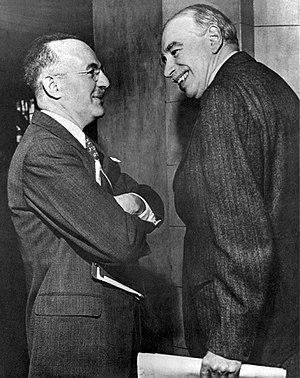
John Maynard Keynes (à droite) et Harry Dexter White (à gauche) (1946) Русский: Джон Мейнард Кейнс (справа) и Гарри Декстер Уайт на Бреттон-Вудской конференции
John Maynard Keynes, né le 5 juin 1883 à Cambridge et mort le 21 avril 1946 dans sa ferme de Tilton à Firle, est un économiste, haut fonctionnaire et essayiste britannique. Sa notoriété est mondiale. Il est le fondateur de la macroéconomie keynésienne. Le keynésianisme, la nouvelle économie keynésienne, le néokeynésianisme ou le post-keynésianisme sont issus de son œuvre. Considéré comme l'un des plus influents théoriciens de l'économie du XXᵉ siècle, il fut, en tant que conseiller officiel ou officieux de nombreux hommes politiques, l'un des acteurs principaux des accords de Bretton Woods, après la Seconde Guerre mondiale.
Harry Dexter White, né le 9 octobre 1892 à Boston et mort le 16 août 1948 à Fitzwilliam, était un économiste américain et un employé important du Département du Trésor des États-Unis pendant la Seconde Guerre mondiale. Il a conçu le plan américain qui forme la trame des accords de Bretton Woods de 1944, et a joué un rôle important dans la création du FMI et de la Banque mondiale.
L'Organisation mondiale du commerce est une organisation internationale qui s'occupe des règles régissant le commerce international entre les pays. Au cœur de l'organisation se trouvent les accords de l'OMC, négociés et signés en avril 1994 à Marrakech par la majeure partie des puissances commerciales du monde et ratifiés par leurs assemblées parlementaires. L'OMC a pour but principal de favoriser l'ouverture commerciale. Pour cela, elle tâche de réduire les obstacles au libre-échange, d'aider les gouvernements à régler leurs différends commerciaux et d'assister les exportateurs, les importateurs et les producteurs de marchandises et de services dans leurs activités.
La conférence de Bretton Woods, officiellement connue sous le nom de conférence monétaire et financière des Nations-Unies, rassemblait 730 délégués des 44 nations alliées au Mount Washington Hotel, situé à Bretton Woods dans le New Hampshire, aux États-Unis, pour réguler le système monétaire international après la fin de la Seconde Guerre mondiale.
La Seconde Guerre mondiale fut le conflit militaire le plus meurtrier de l'histoire. Plus de 60 millions de personnes ont été tuées, ce qui représentait plus de 2,5 % de la population mondiale à l'époque. Cet article tente de dresser un bilan humain et matériel de cette guerre. Le bilan humain de la seconde guerre mondiale est cependant discuté, certains spécialistes, démographes, et historiens, avancent jusqu'à 85 millions de personnes tuées durant ce conflit, car les données sur les pertes civiles sont souvent sous-évaluées, et il y a aussi le problème des chiffres qui ne sont pas définitifs à propos des pertes de l'URSS.
L'économie est une discipline qui étudie l'économie en tant qu'activité humaine, qui consiste en la production, la distribution, l'échange et la consommation de biens et de services.
L'histoire de la pensée économique est l'étude de l'histoire des idées en économie.
Les États-Unis sont la première puissance économique mondiale.
Les accords de Bretton Woods, issus de la conférence de Bretton Woods qui s'est tenue au Mount Washington Hotel, à Bretton Woods, dans le New Hampshire, du 1ᵉʳ au 22 juillet 1944, sont des accords économiques ayant dessiné les grandes lignes du système financier international mis en place après 1944.
Après leur victoire en 1945, les États-Unis sont vus comme les défenseurs du monde libre. La lutte contre le communisme, les accords de Bretten Woods et le Plan Marshall ne vont qu'accroître leur domination et leur influence sur le monde.